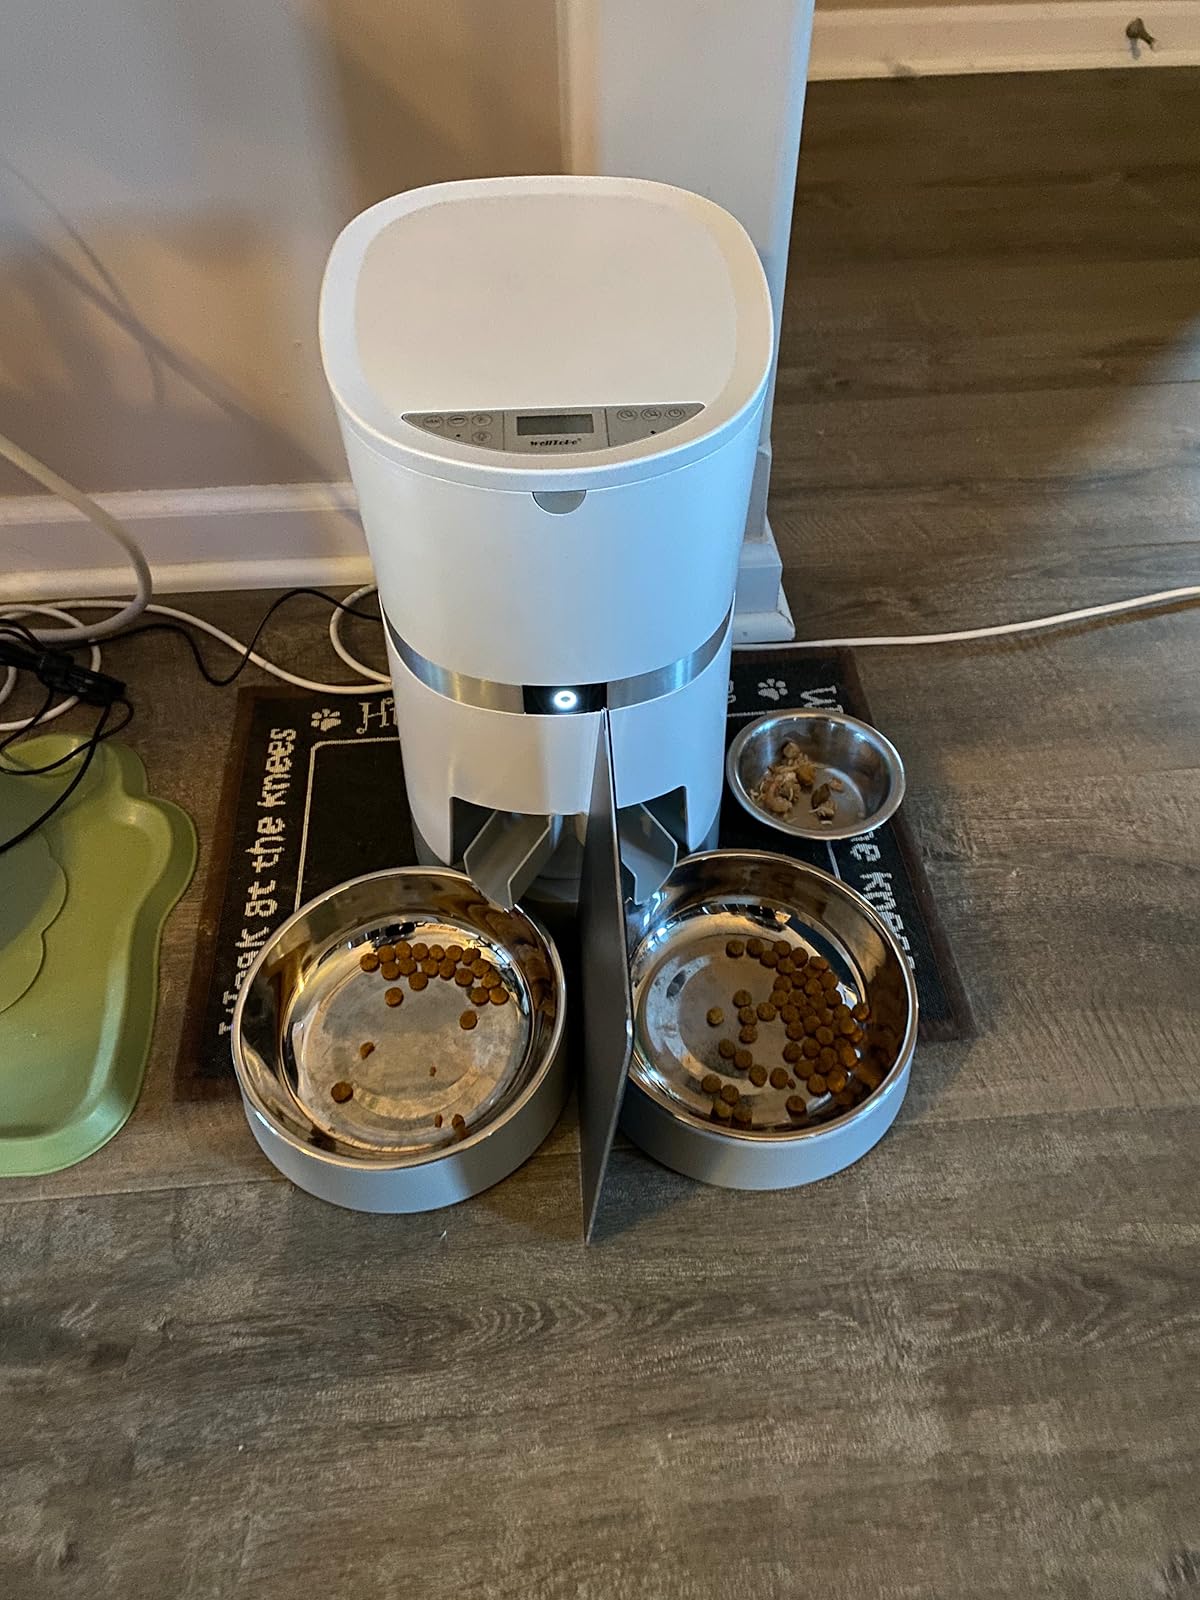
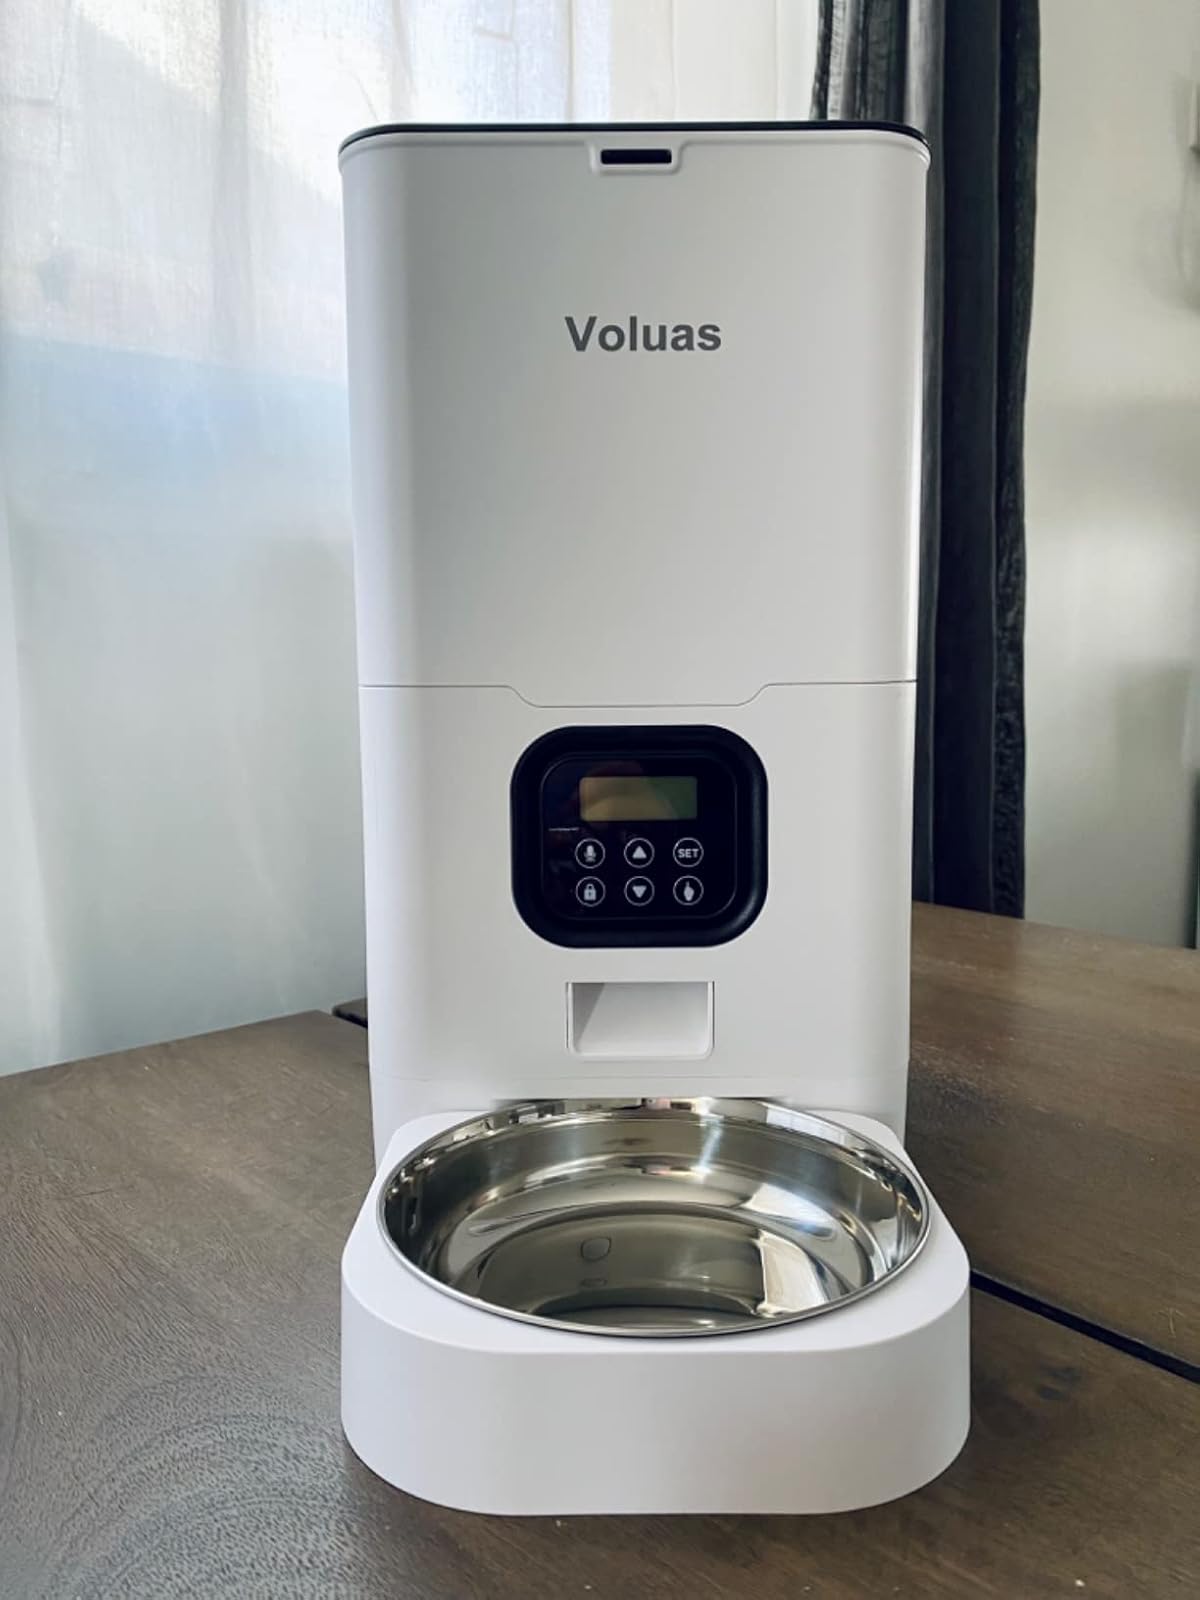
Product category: items_feeder
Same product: no